2009 Sony Ericsson Open

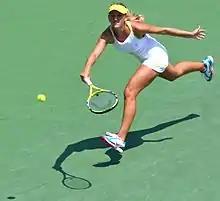
Victoria Azarenka won the third title of her career.

All the seeded players received a bye into the second round. Seven seeded players were ousted from the second round including third seed Jelena Janković, who was defeated by Gisela Dulko, and eighth seed Marion Bartoli, who lost to qualifier Anastasiya Yakimova. Second seed Dinara Safina, Vera Zvonareva and Ana Ivanovic were among the nine seeded players who were eliminated in the third round. Three times former champion and fifth seed Venus Williams faced stiff competition from Agnieszka Radwańska in fourth round. Williams lost the first set but prevailed in later sets to win the match. Li Na and Ekaterina Makarova also fought hard for a place in the quarterfinals, with Li coming out strong in the three set match, winning.